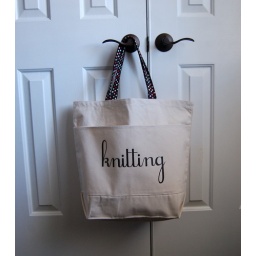
knitting tote bag in black